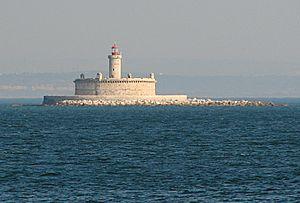
Le phare de Bugio est un phare situé sur le Fort de São Lourenço do Bugio, qui se trouve dans la freguesia de Oeiras e São Julião da Barra de la municipalité de Oeiras, dans le district de Lisbonne.